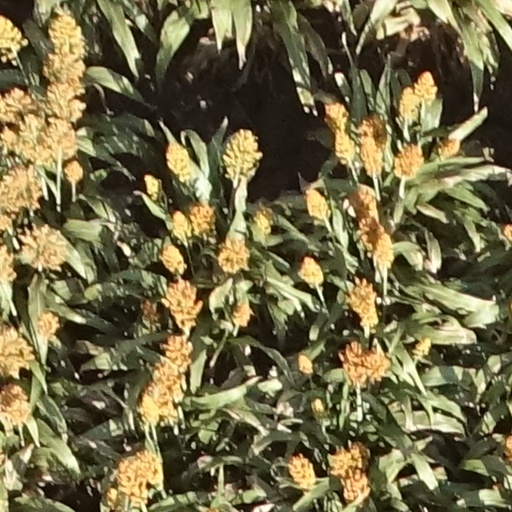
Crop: sorghum